Jacques Frantz

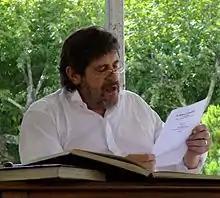
Jacques Frantz (2010)

Jacques Frantz (4 April 1947 – 17 March 2021) was a French actor. Nominated for the Molière Award, he was renowned for his theatre work, and his voice, which he lent to many actors, such as Robert De Niro, Mel Gibson, John Goodman, and Nick Nolte. Frantz also appeared in films. Since October 2013, he was the official voice of the radio station Nostalgie.